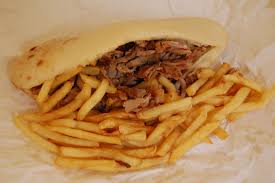
Yemek: kebap